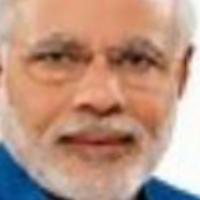
Age group: age 56-65